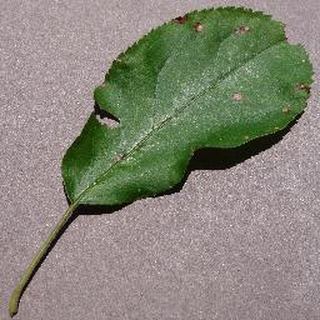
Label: apple_black_rot